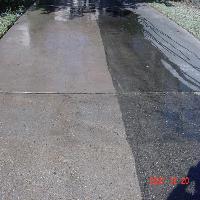
Weather: sun or clear